Carolina Tohá

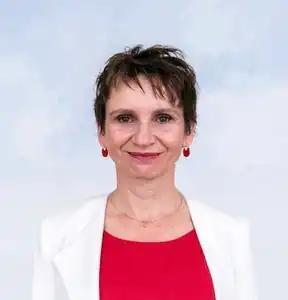
Tohá in 2022

Carolina Montserrat Tohá Morales (born May 12, 1965) is a Chilean politician and political scientist. She served as Minister of the Interior and Public Security from 2022 to 2025 under President Gabriel Boric. A founding member of the Party for Democracy (PPD), she was the first woman to serve as Minister Secretary General of Government (2009) and also the first woman elected president of the PPD (2010–2012). Tohá was a member of the Chamber of Deputies from 2002 to 2009 and later became the first woman elected mayor of Santiago by popular vote, holding office from 2012 to 2016.